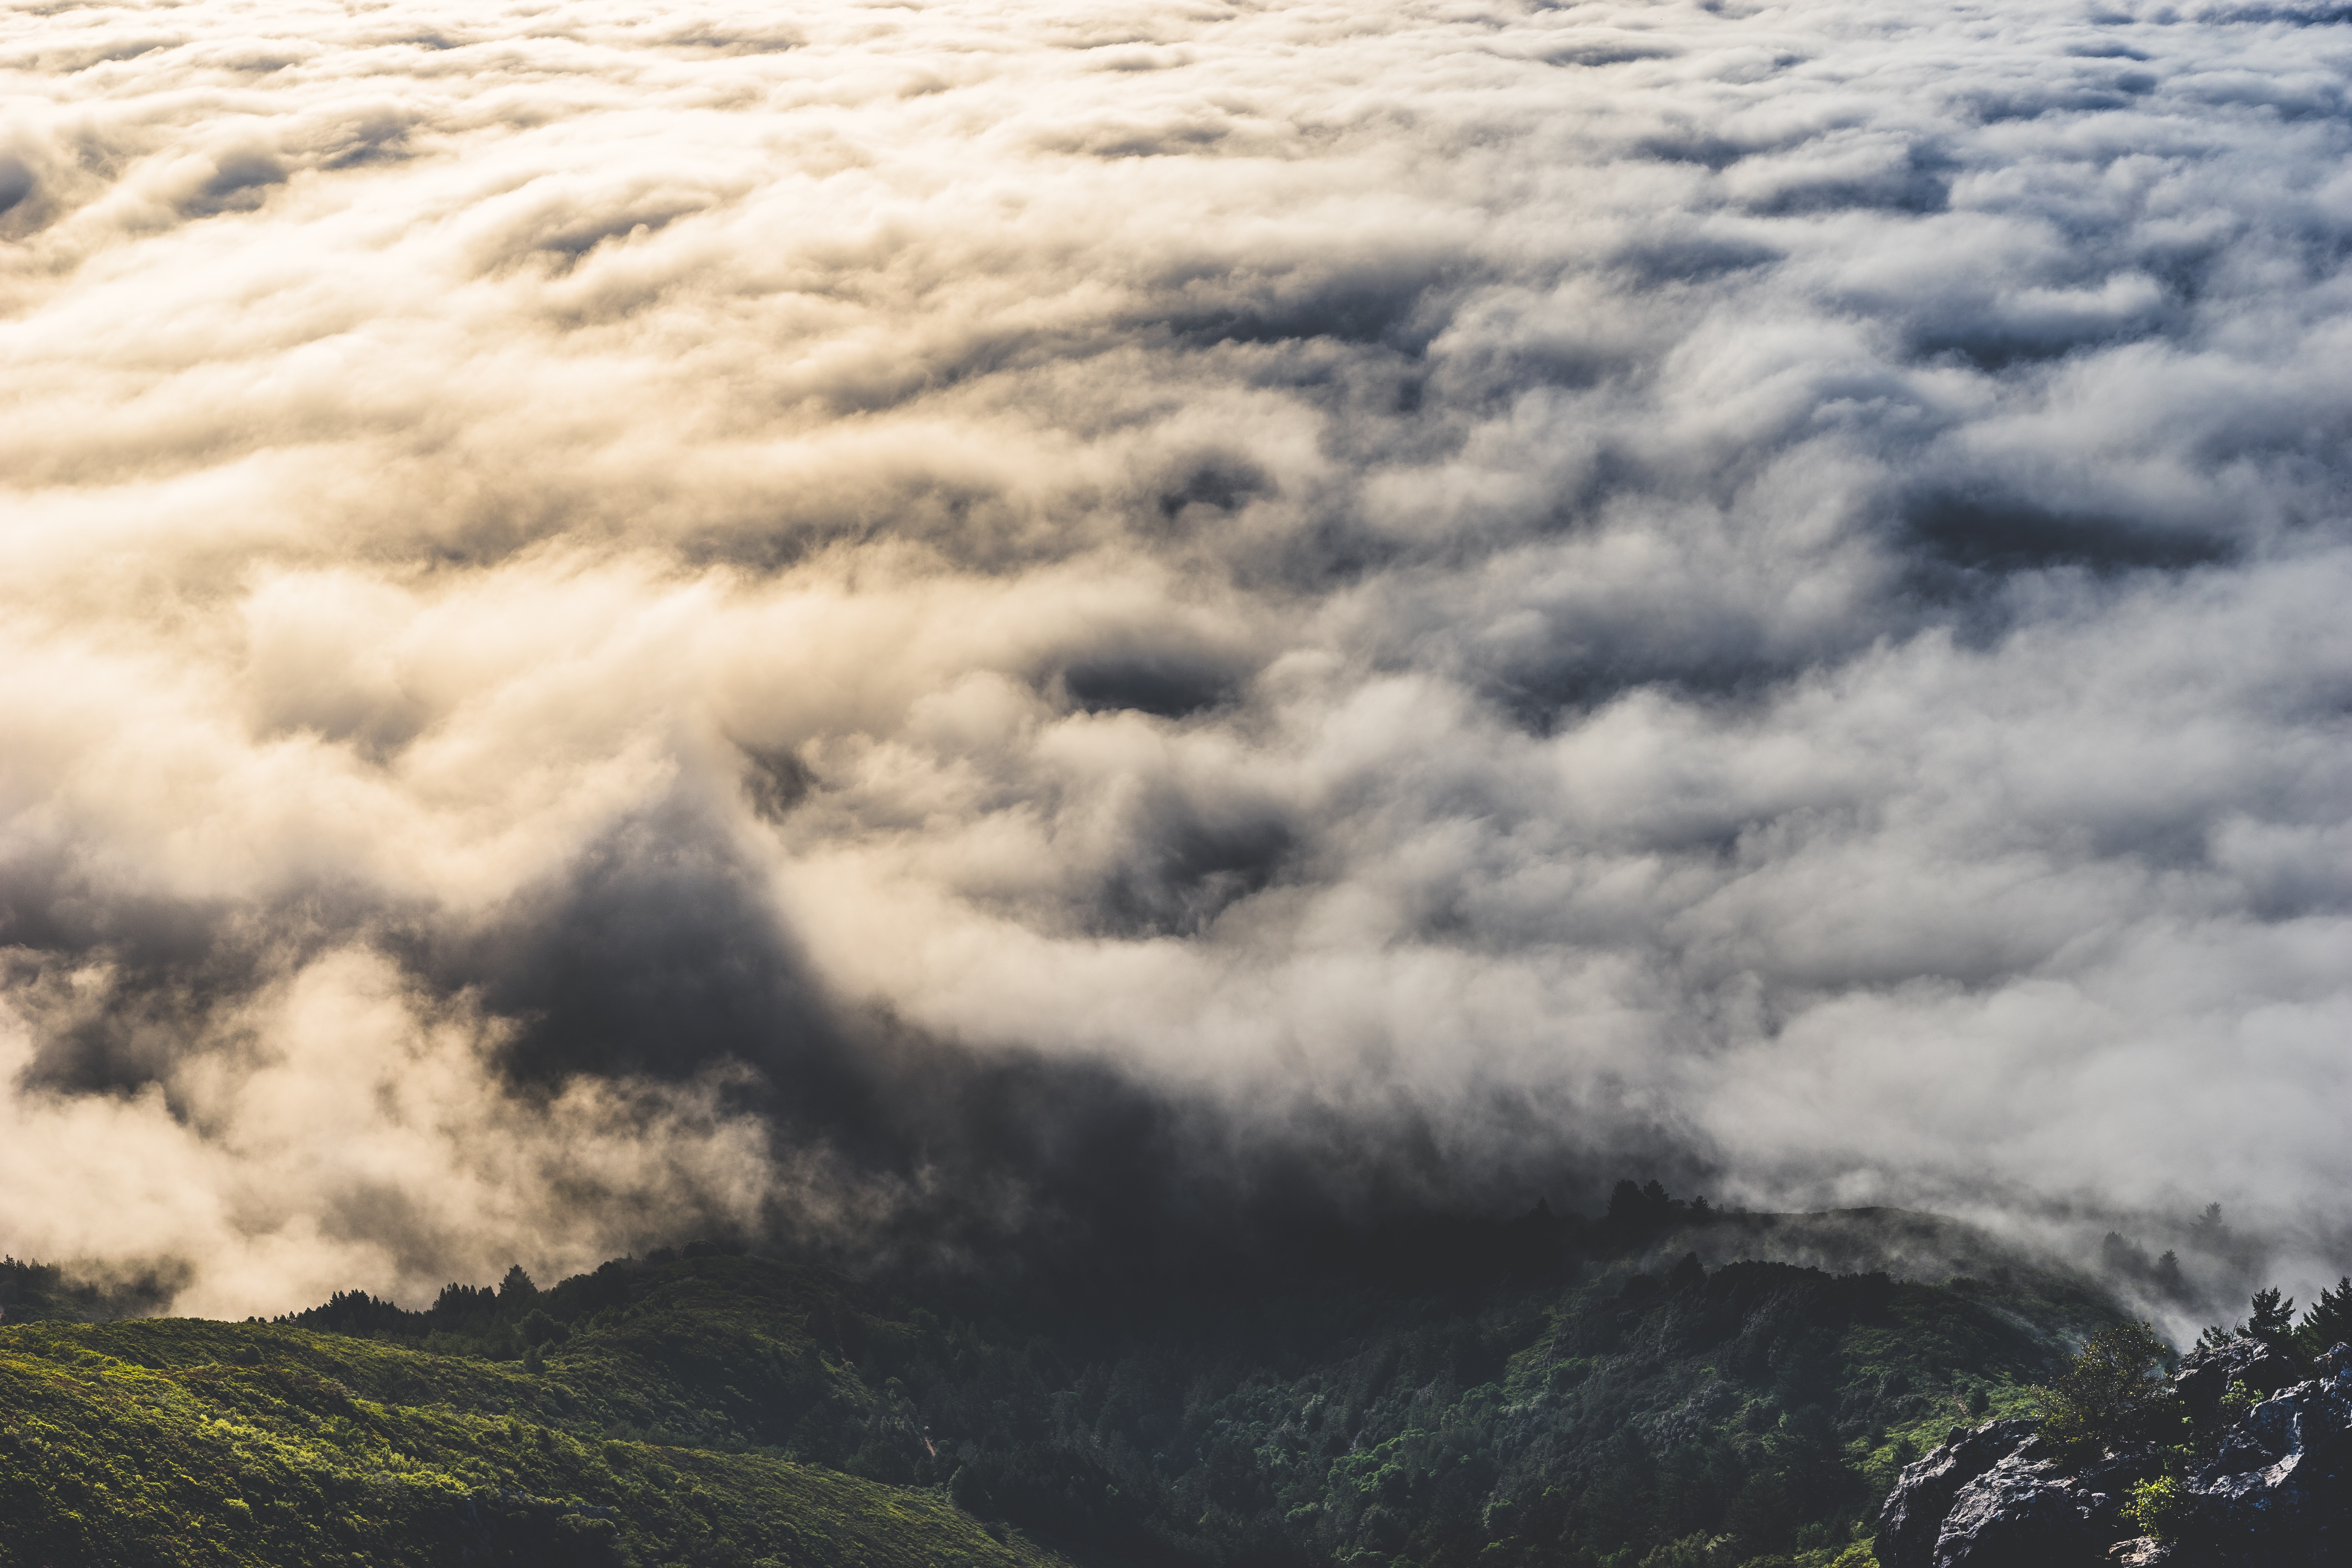
landscape, nature, horizon, mountain, snow, cloud, sky, sunlight, hill, atmosphere, mountain range, weather, cumulus, sea of clouds, outdoors, clouds, plateau, meteorological phenomenon, atmospheric phenomenon, atmosphere of earth, mountainous landforms